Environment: real
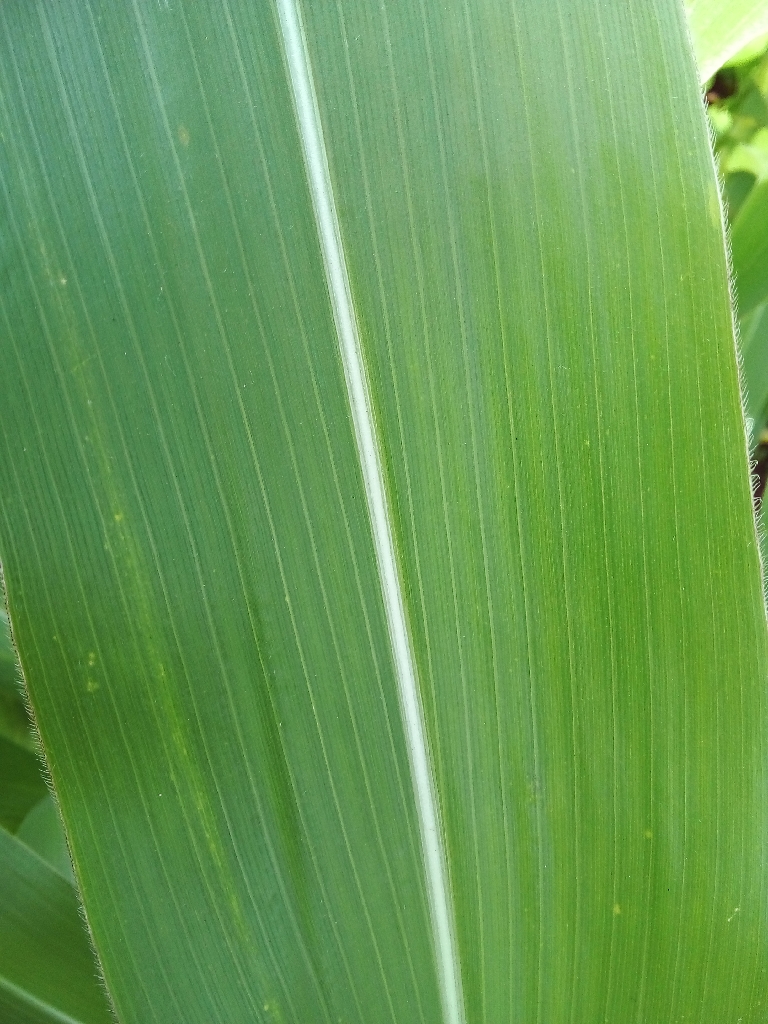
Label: healthy